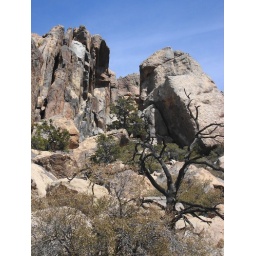
Tried to imagine the roar of the rock as it collapsed under that roof on the left side. What a roar!